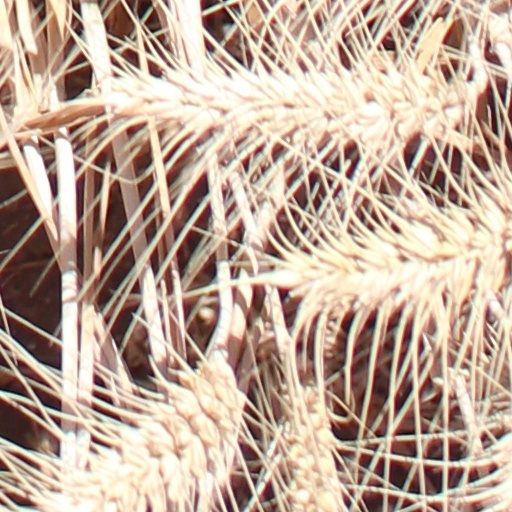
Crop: wheat